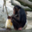
Label: chimpanzee